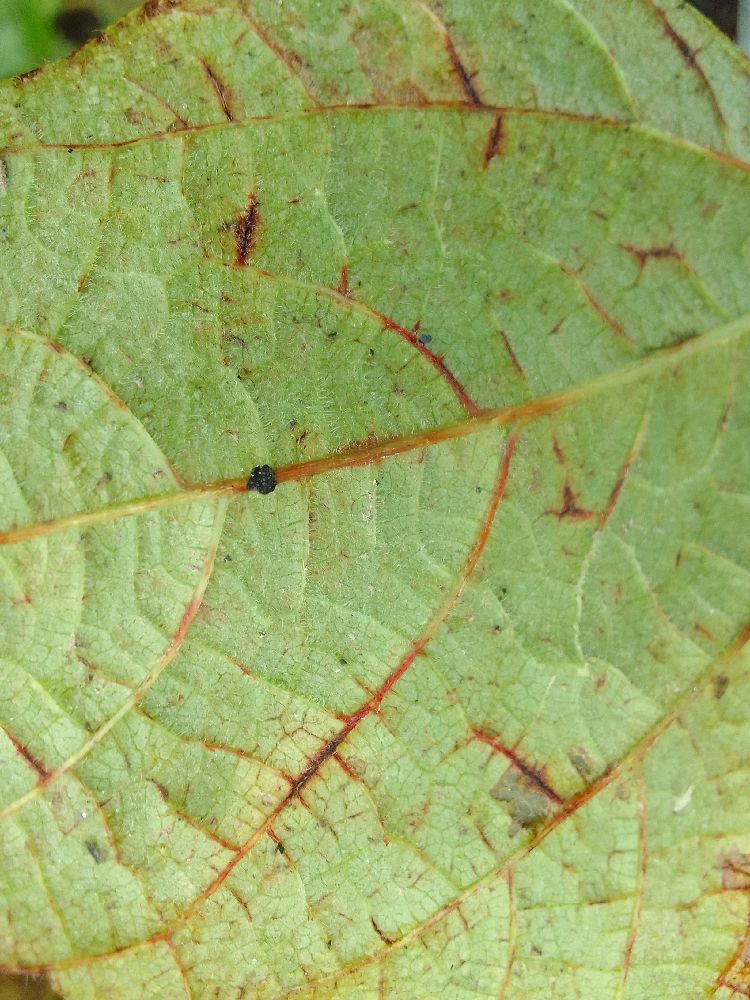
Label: anthracnose